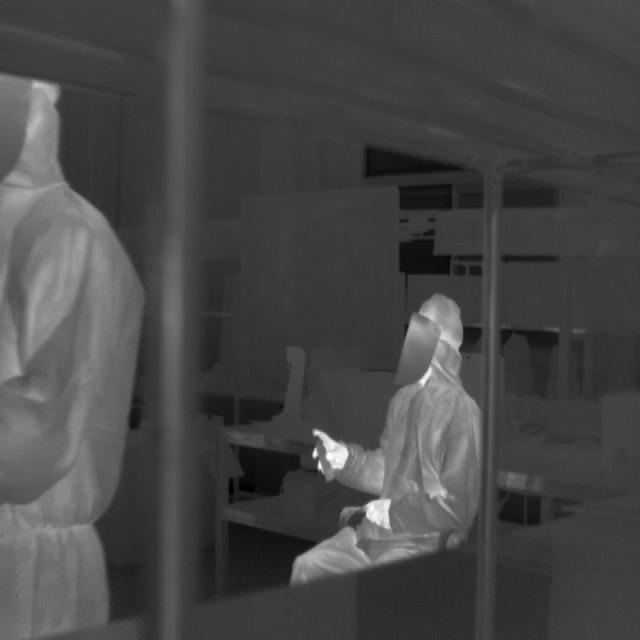
Detected objects:
label: person
label: person